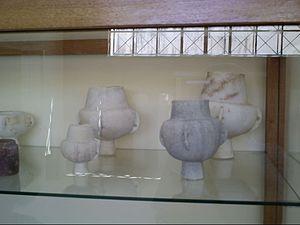
Le musée archéologique de Paros est situé à Parikiá, la ville et port principal de l'île de Paros dans les Cyclades, en Grèce.
L'art cycladique est une forme d'art rattachée à la civilisation des Cyclades florissante entre approximativement 3300 et 2000 av. J.-C. dans les îles des Cyclades. Avec les civilisations minoenne et mycénienne, le peuple cycladique fait partie des trois cultures majeures de la civilisation dite égéenne. L'art cycladique représente donc l'une des trois branches principales de l'Aegean art.